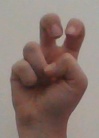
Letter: toot